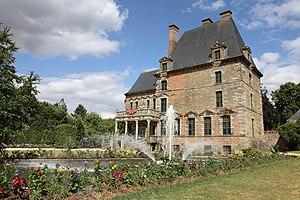
Ducey-Les Chéris est, depuis le 1ᵉʳ janvier 2016, une commune nouvelle française située dans le département de la Manche en région Normandie, peuplée de 2 786 habitants. Elle est créée par la fusion de deux communes, sous le régime juridique des communes nouvelles. Les communes de Ducey et Les Chéris deviennent des communes déléguées.